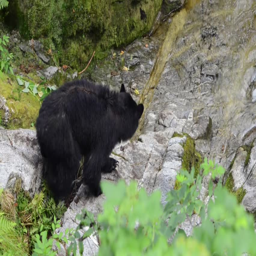
a black bear looking for salmon along the banks of a river